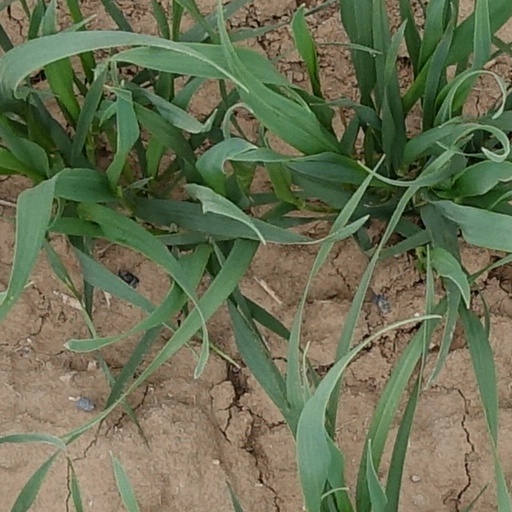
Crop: wheat